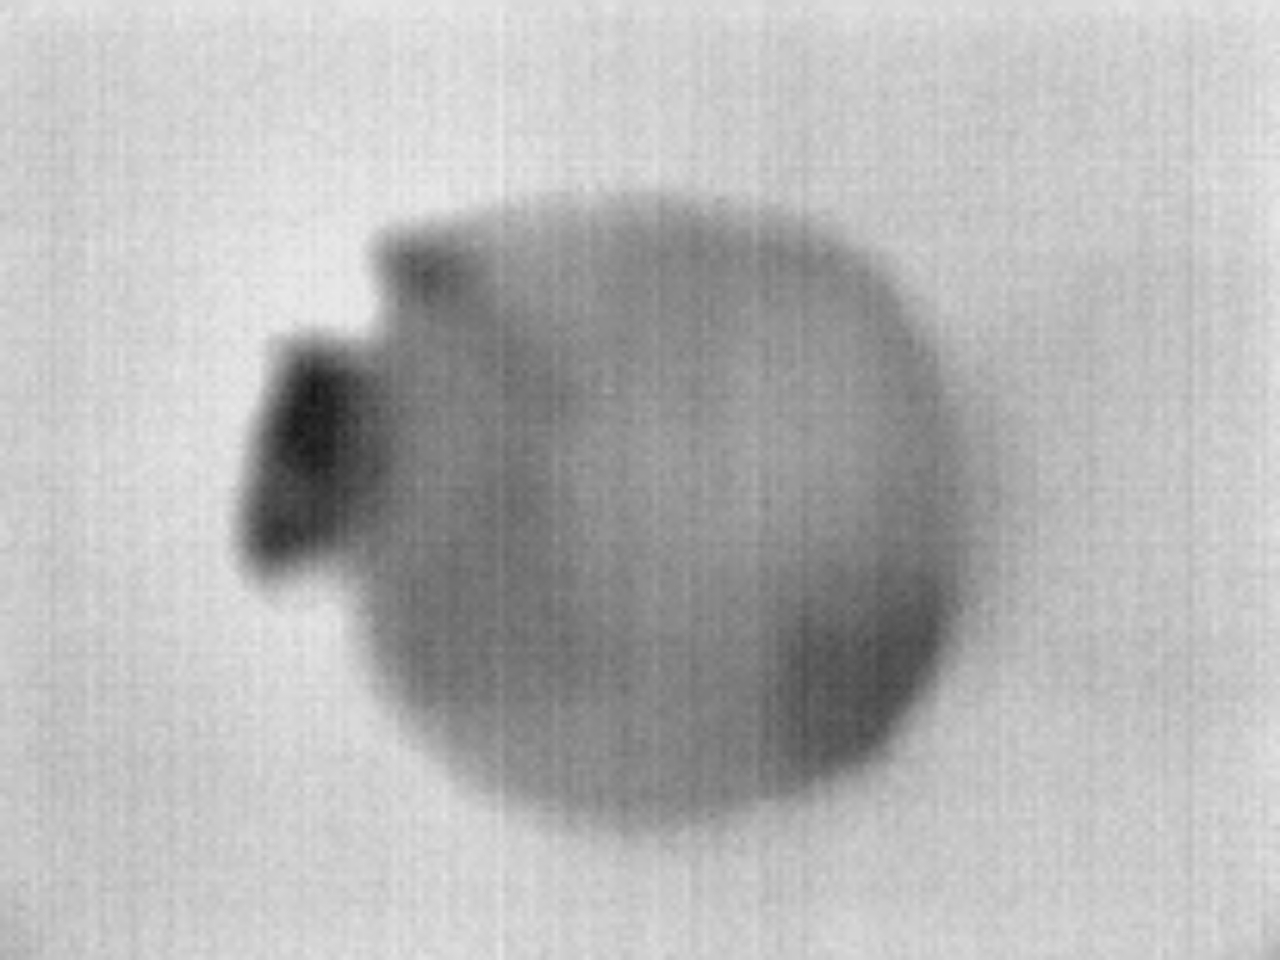
Label: Minor Defect